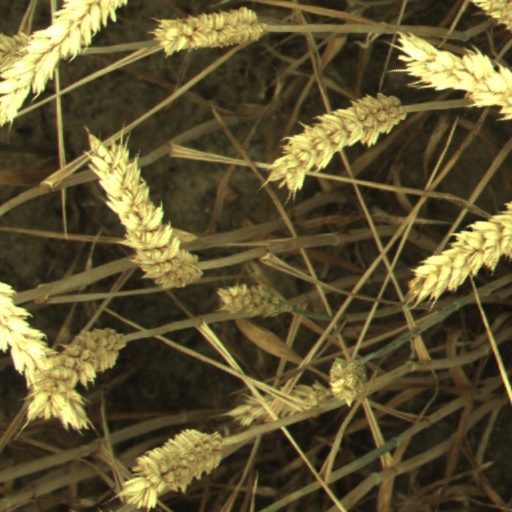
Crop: wheat